Junípero Serra

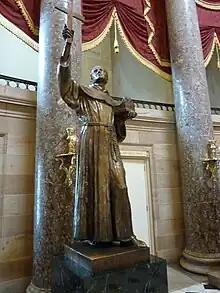
The statue of Serra by Ettore Cadorin is one of two statues representing California in the National Statuary Hall at the U.S. Capitol

Bolstered by the food unloaded from the "San Antonio", Portolá and his men shifted their sights back north to Monterey, specified by José de Gálvez as the northern stake of Spain's empire in California. Friar Juan Crespí prepared to accompany the second Portolá expedition to Monterey. Leaving Mission San Diego in the hands of friars Fernando Parrón and Francisco Gómez, Serra rode a launch out to board the "San Antonio". He and Crespí would meet in Monterey. Since Serra planned to establish the mission there while having Crespí establish mission San Buenaventura, the two friars would be living over 200 miles apart. "Truly," wrote Serra to Palóu, "this state of solitude shall be ... the greatest of my hardships, but God in His infinite mercy will see me through."